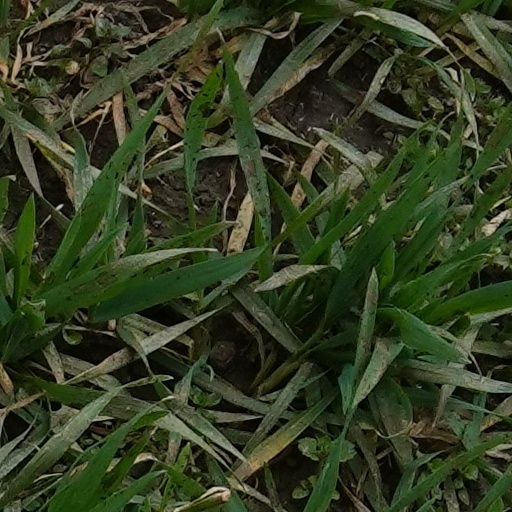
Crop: wheat